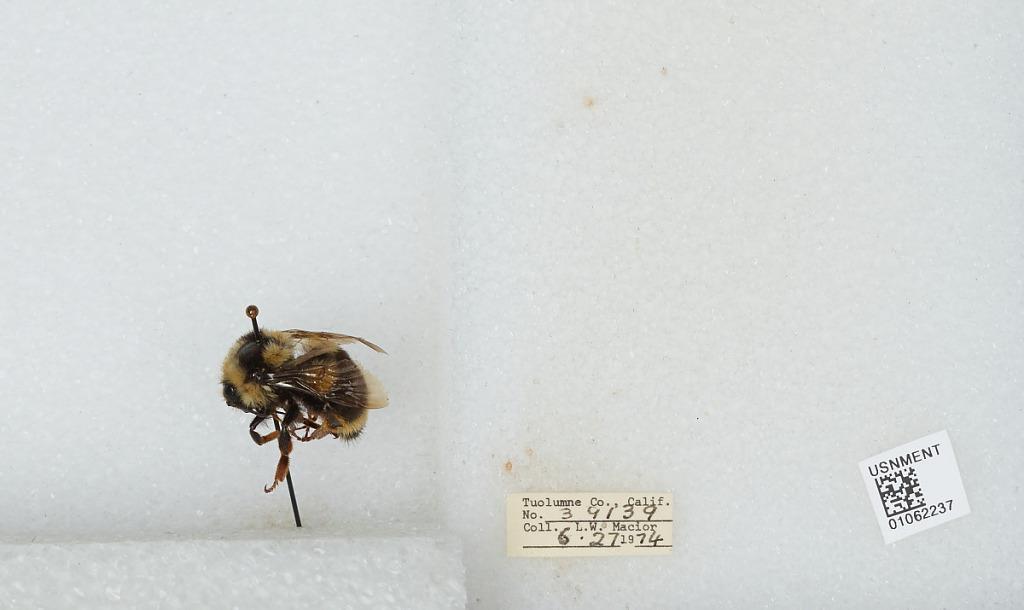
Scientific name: Bombus bifarius nearcticus
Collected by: L. Macior
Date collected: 1974-6-27
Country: United States
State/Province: California
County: Tuolumne
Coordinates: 38.02, -119.94